Fortified wine

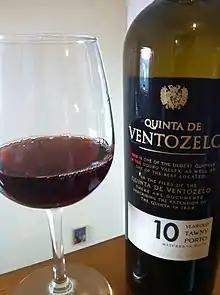
A 10-year tawny port

Port wine (also known simply as port) is a fortified wine from the Douro Valley in the northern provinces of Portugal. It is typically a sweet red wine, but also comes in dry, semi-dry and white or rosé styles.